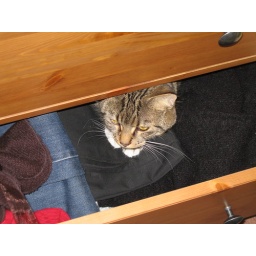
cat in a box